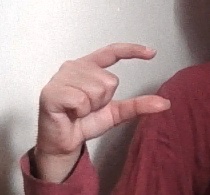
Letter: dal